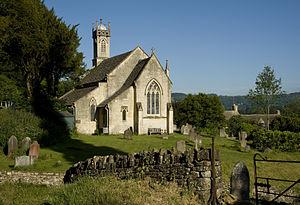
L'église Saint-Jean-l'Apôtre de Sheepscombe, dans le Gloucestershire. L'église date de 1820. La première mention connue du village date de 1260.